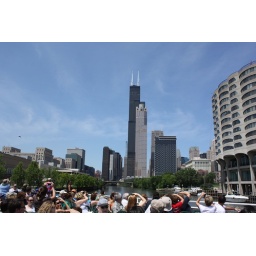
Chicago skyline from South Branch of river with (Willis) tower in center